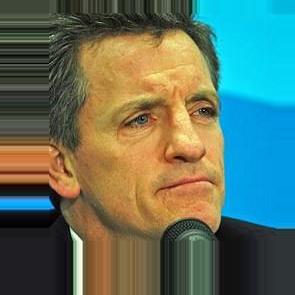
Age: 52